2003 NASCAR Craftsman Truck Series

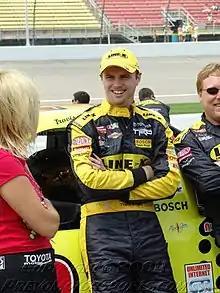
Travis Kvapil, shown here in 2004, the 2003 Craftsman Truck Series champion.

The 2003 NASCAR Craftsman Truck Series season was the ninth season of the third highest stock car racing in the United States. The season included twenty-five races, beginning with the Florida Dodge Dealers 250 at Daytona International Speedway and ending with the Ford 200 at Homestead-Miami Speedway. Steve Coulter won the Owners' Championship, while Travis Kvapil won the Drivers' Championship during the final race of the season at Homestead-Miami Speedway. Dodge won the Manufacturers' Championship with 179 points.